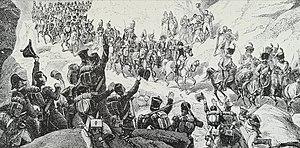
Entrée de Napoléon en Espagne, 4 novembre 1808.
Cette page concerne l'année 1808 du calendrier grégorien.
La bataille de Balmaseda se déroula le 5 novembre 1808 à Balmaseda, en Espagne. Elle opposa une division française commandée par le général Eugène-Casimir Villatte à l'armée espagnole du lieutenant-général Joaquín Blake y Joyes. L'affrontement se solda par une victoire espagnole. Malgré sa défaite à la bataille de Durango face au maréchal Lefebvre, le 31 octobre 1808, Blake avait réussi à reculer vers la Cantabrie, rendant caduque la manœuvre de Napoléon visant à l'anéantir. L'Empereur mécontent lança Lefebvre et Victor à la poursuite des Espagnols.